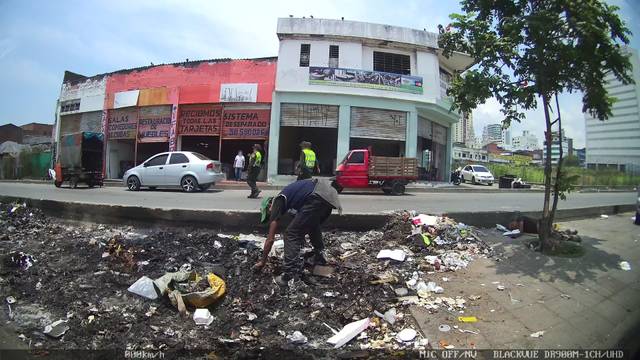
Region: Colombia
Coordinates: 3.447, -76.53